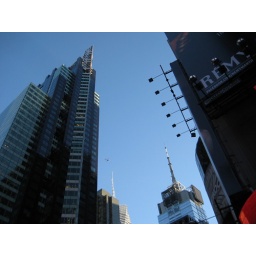
Airplane Watching in Times Square NYC - plane flight New York City 11/7/2010 architecture building buildings skyline Midtown Manhatten